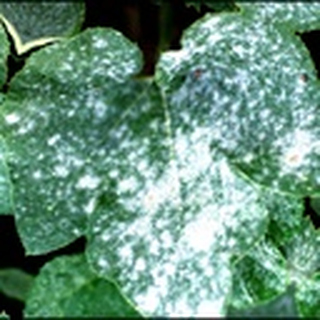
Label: cotton_powdery_mildew